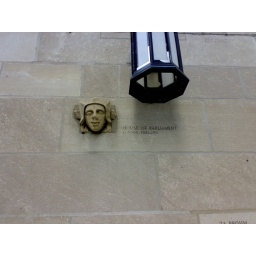
The Tribune Tower incorporates a number of rocks from many famous rock fragments from around the world.